Good Party

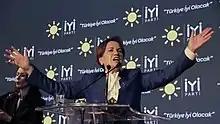
Meral Akşener giving her first speech as party leader, 25 October 2017

Meral Akşener describes İYİ Party as a nationalist, developmentalist and democratic party that is on the centre of the political spectrum. The media describes İYİ Party as a Turkish nationalist, conservative and Kemalist political party on the centre-right or right-wing. The party advocates for a new constitution and a parliamentary form of government and is opposed to Erdoğan's executive aggrandizement.